Wincenty Wodzinowski

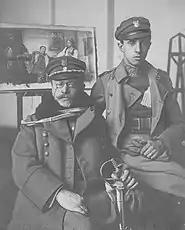
Wodzinowski and his son in their Polish Legion uniforms (1917)

Wincenty Wodzinowski (1866 in Igołomia – 1940 in Kraków) was a Polish painter and art teacher; associated with the Young Poland movement.